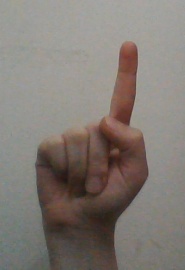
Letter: bb